Texas Longhorns

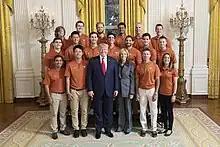
The tennis champions of 2019 with President Donald Trump at the White House

The University of Texas Longhorn's softball team was founded in 1995 as part of its 1993 Title IX settlement. It is currently led by head coach Mike White and assistant coaches Kerry Shaw and Chelsea Spencer. Texas has made 20 total appearances in the NCAA Tournament in 23 seasons of varsity competition, reaching the Women's College World Series (WCWS) five times (1998, 2003, 2005, 2006, 2013) and finishing as high as 3rd on three occasions (2003, 2005 and 2013).